Harry Hopman

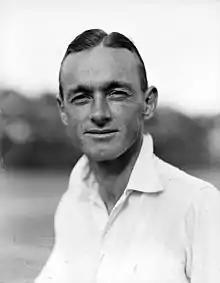

Henry Christian Hopman CBE (12 August 1906 – 27 December 1985) was an Australian tennis player and coach.